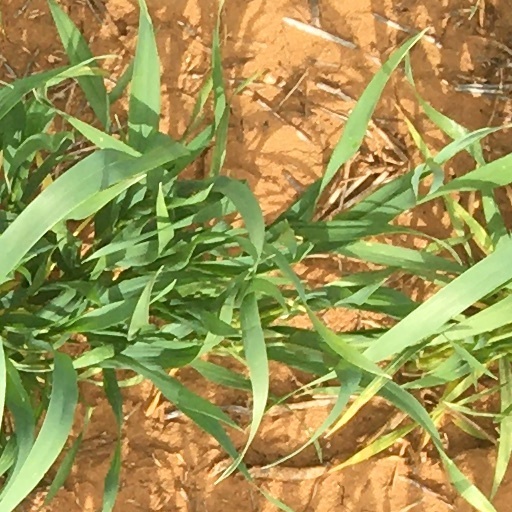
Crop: wheat